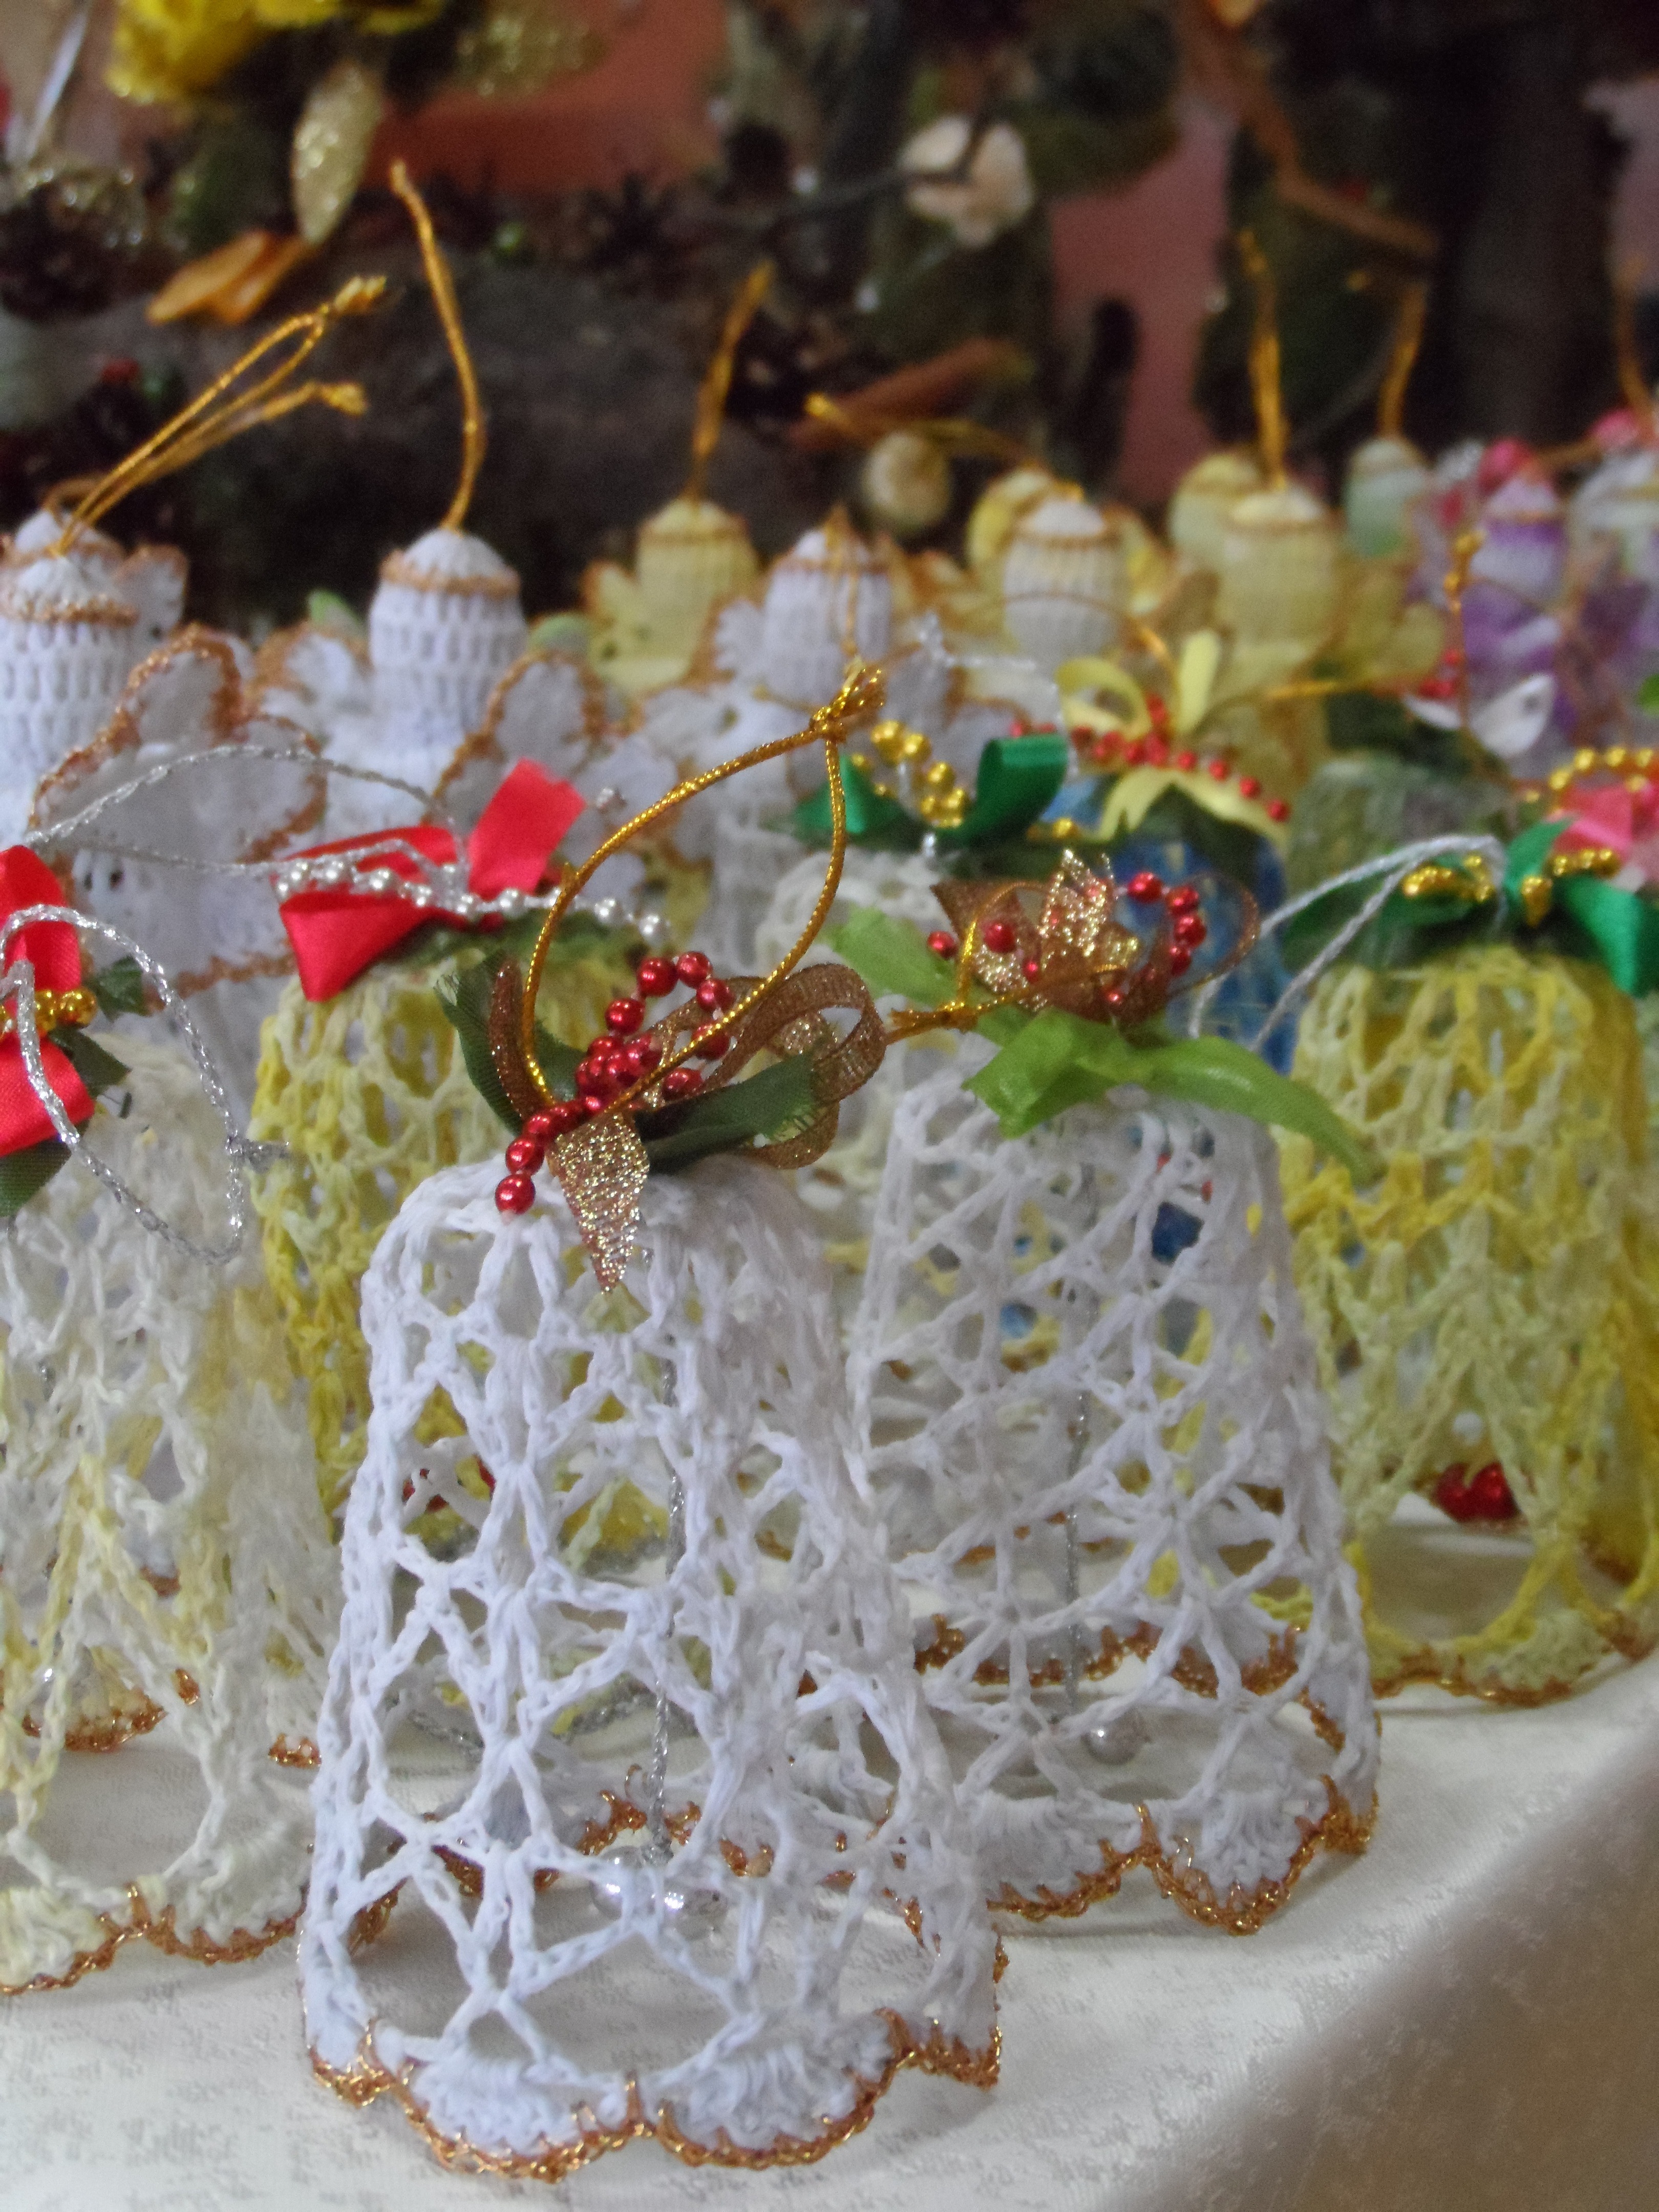
winter, flower, bell, food, lace, christmas, dessert, art, holidays, floristry, christmas ornaments